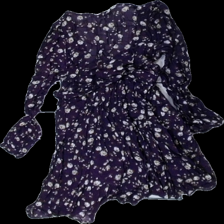
View: back
Type: Tunic
Category: Ladies
Brand: Zara
Colors: Purple, White
Material: 100% viscose
Pattern: Floral print
Cut: Regular, V-collar, Loose
Size: S
Season: All
Price range: 50-100
Recommended usage: Reuse